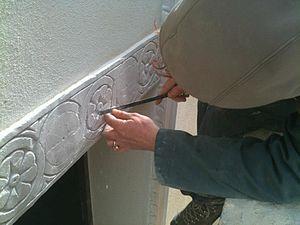
"Une gypserie est une décoration d’intérieur moulée et sculptée en gypse qui, cuit et broyé, devient la poudre de plâtre que l'on mélange à l'eau ""gâchage"" et qui durcit à l'air ""prise"", soit un staff. Le terme et la technique sont utilisés presque uniquement en Provence.